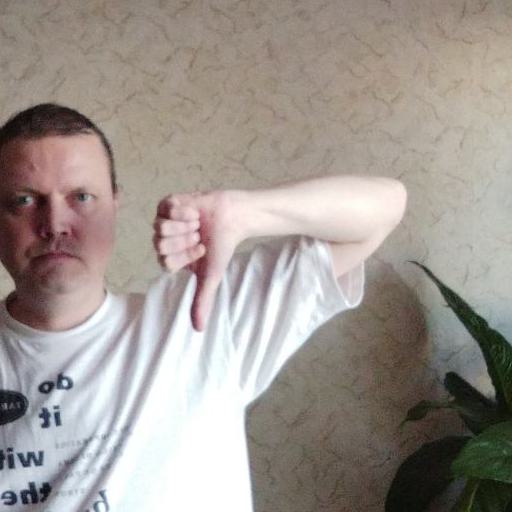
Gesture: dislike